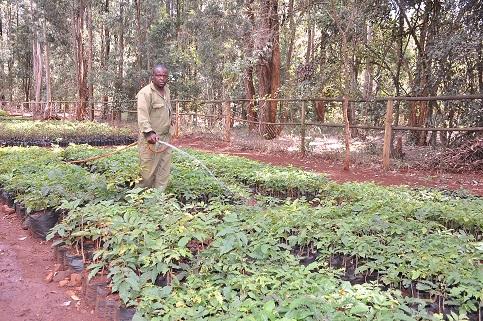
Mkulima akimwagilia bustani ya miche ya miti midogo midogo kwa kutumia bomba la maji, mfumo huu mdogo wa umwagiliaji hutumiwa kutunza miche kabla ya kupandwa shambani.